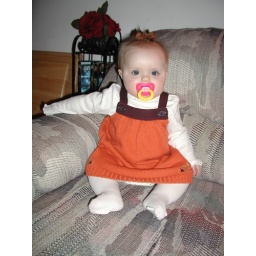
Lily in her little orange and brown dress. I love fall!